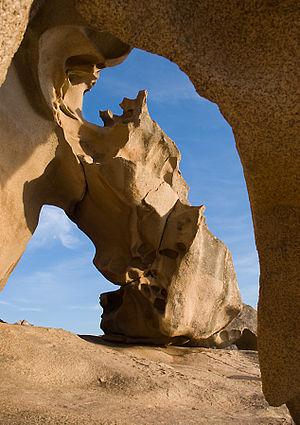
Le Capo d'Orso, toponyme italien signifiant littéralement en français « cap de l'ours », est une formation rocheuse d'Italie située dans le Nord-Ouest de la Sardaigne. Par paréidolie, sa forme fait penser à celle d'un ours ou d'un éléphant grâce à sa double arche naturelle et sa proéminence en surplomb.